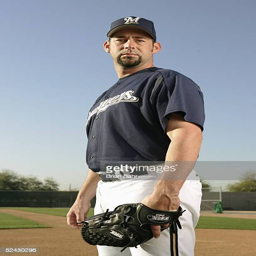
baseball player poses for a portrait during photo day